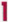
Number: 1